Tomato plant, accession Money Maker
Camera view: tilt-top (135 deg); turntable rotation: 300 degrees
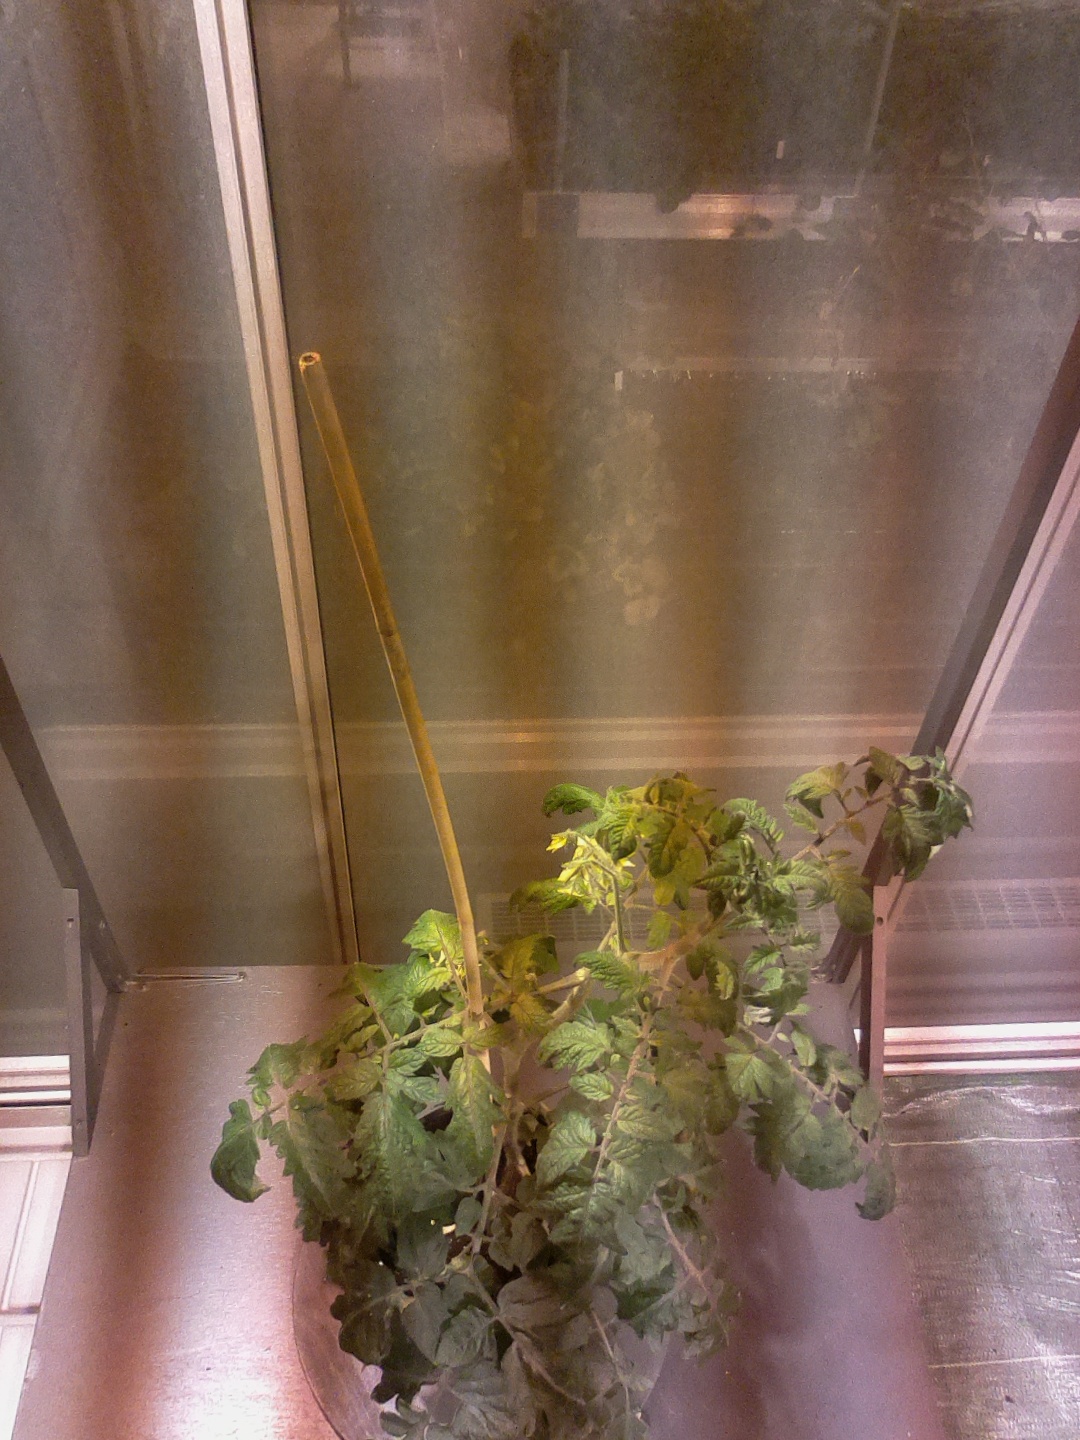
BBCH growth stage 69: End of flowering, 90%-100% of flowers open, more petals falling